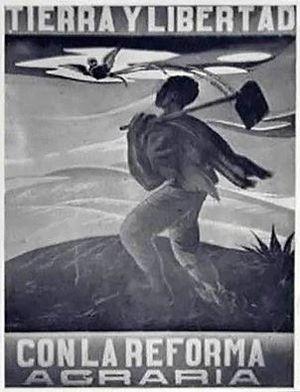
1952 est une année bissextile commençant un mardi.